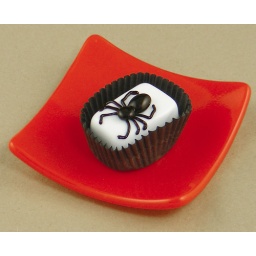
Orange glass plate with art glass spider chocolate handcrafted by Hulet Glass.